Jon Toth

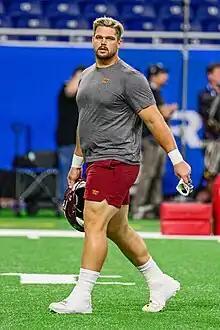
Toth with the Washington Commanders in 2022

Jon Toth (born February 11, 1994) is an American football center who is a free agent. He played college football at Kentucky and was signed by the Philadelphia Eagles as an undrafted free agent in . Toth has also been a member of the New York Jets, DC Defenders, Cleveland Browns, Detroit Lions, and Washington Football Team / Commanders.